Haakon VI

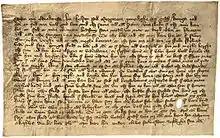
A page of Margaret's letter to Haakon, ca 1370

On 24 May 1370, representatives from the Hanseatic cities, Denmark and Norway signed the Treaty of Stralsund at Båhus Castle and formally ended the war between them, the treaty included an extension of the already established truce for an additional five years. Through this treaty, the Hanseatic League reached its pinnacle of power in the region with a virtual monopoly on lucrative trade. The defeat at the hands of the Hanseatic cities was another humiliating blow to the foreign policies of Haakon in the east. Not only did the power of the monarch gradually weaken under the mounting pressure and influence of the Hanseatic cities, but the Norwegian trade also suffered as a consequence of the Hanseatic monopoly. Haakon became less interested in Danish affairs following the military failures against the Hanseatic cities, and would again turn his attention to his chief foreign policy of retaking Sweden from the Germans, something which he would have some limited success with in the following years. However, Haakon would gain a renewed interest in Danish affairs when the opportunity to have his son elected king of Denmark arose upon Valdemar's death in 1375.